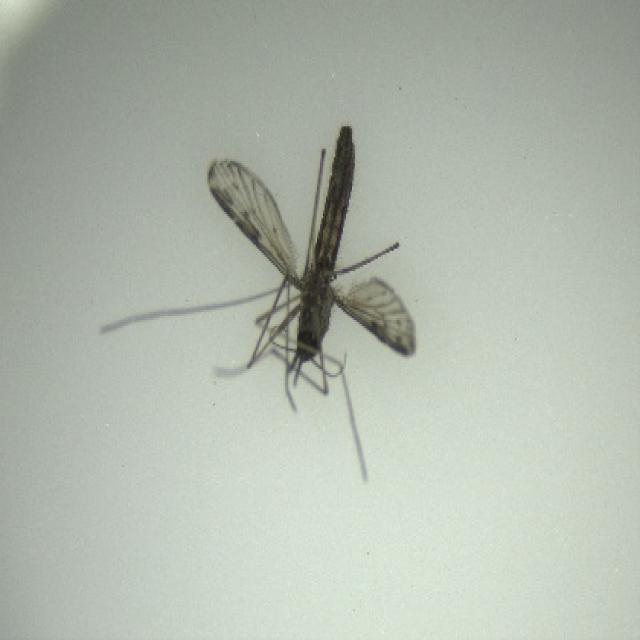
Species: anopheles_sinensis